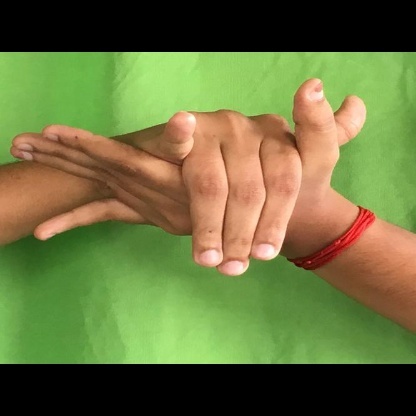
Mudra: Kurma